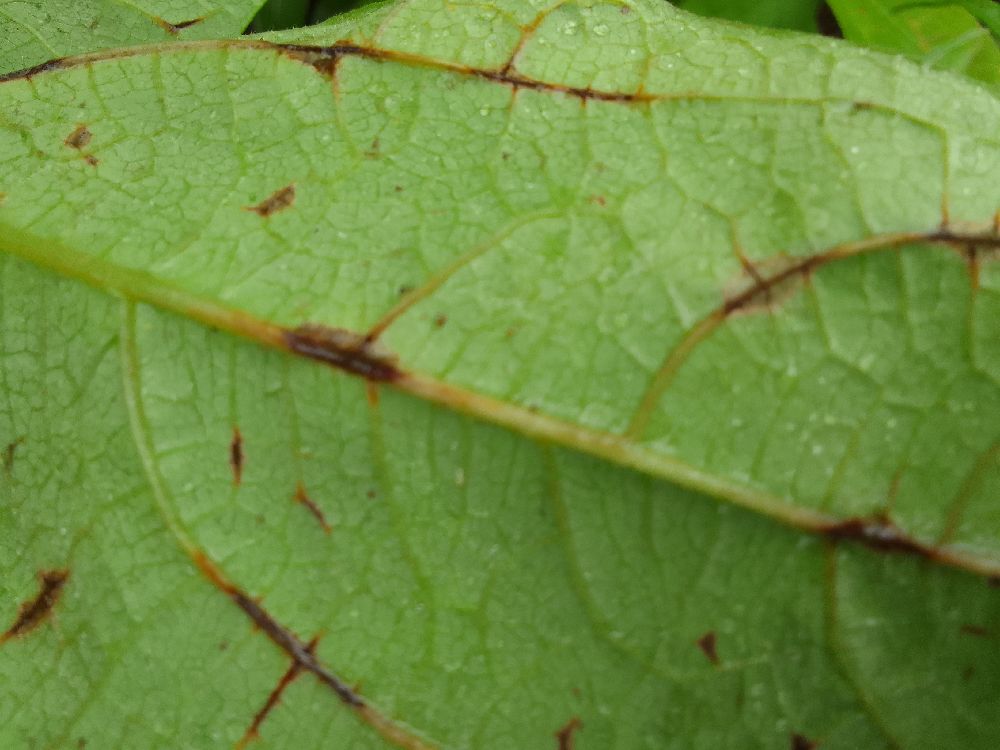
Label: anthracnose